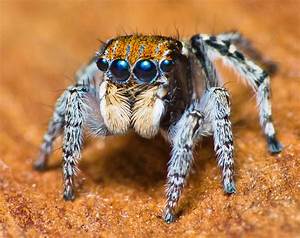
Label: spider